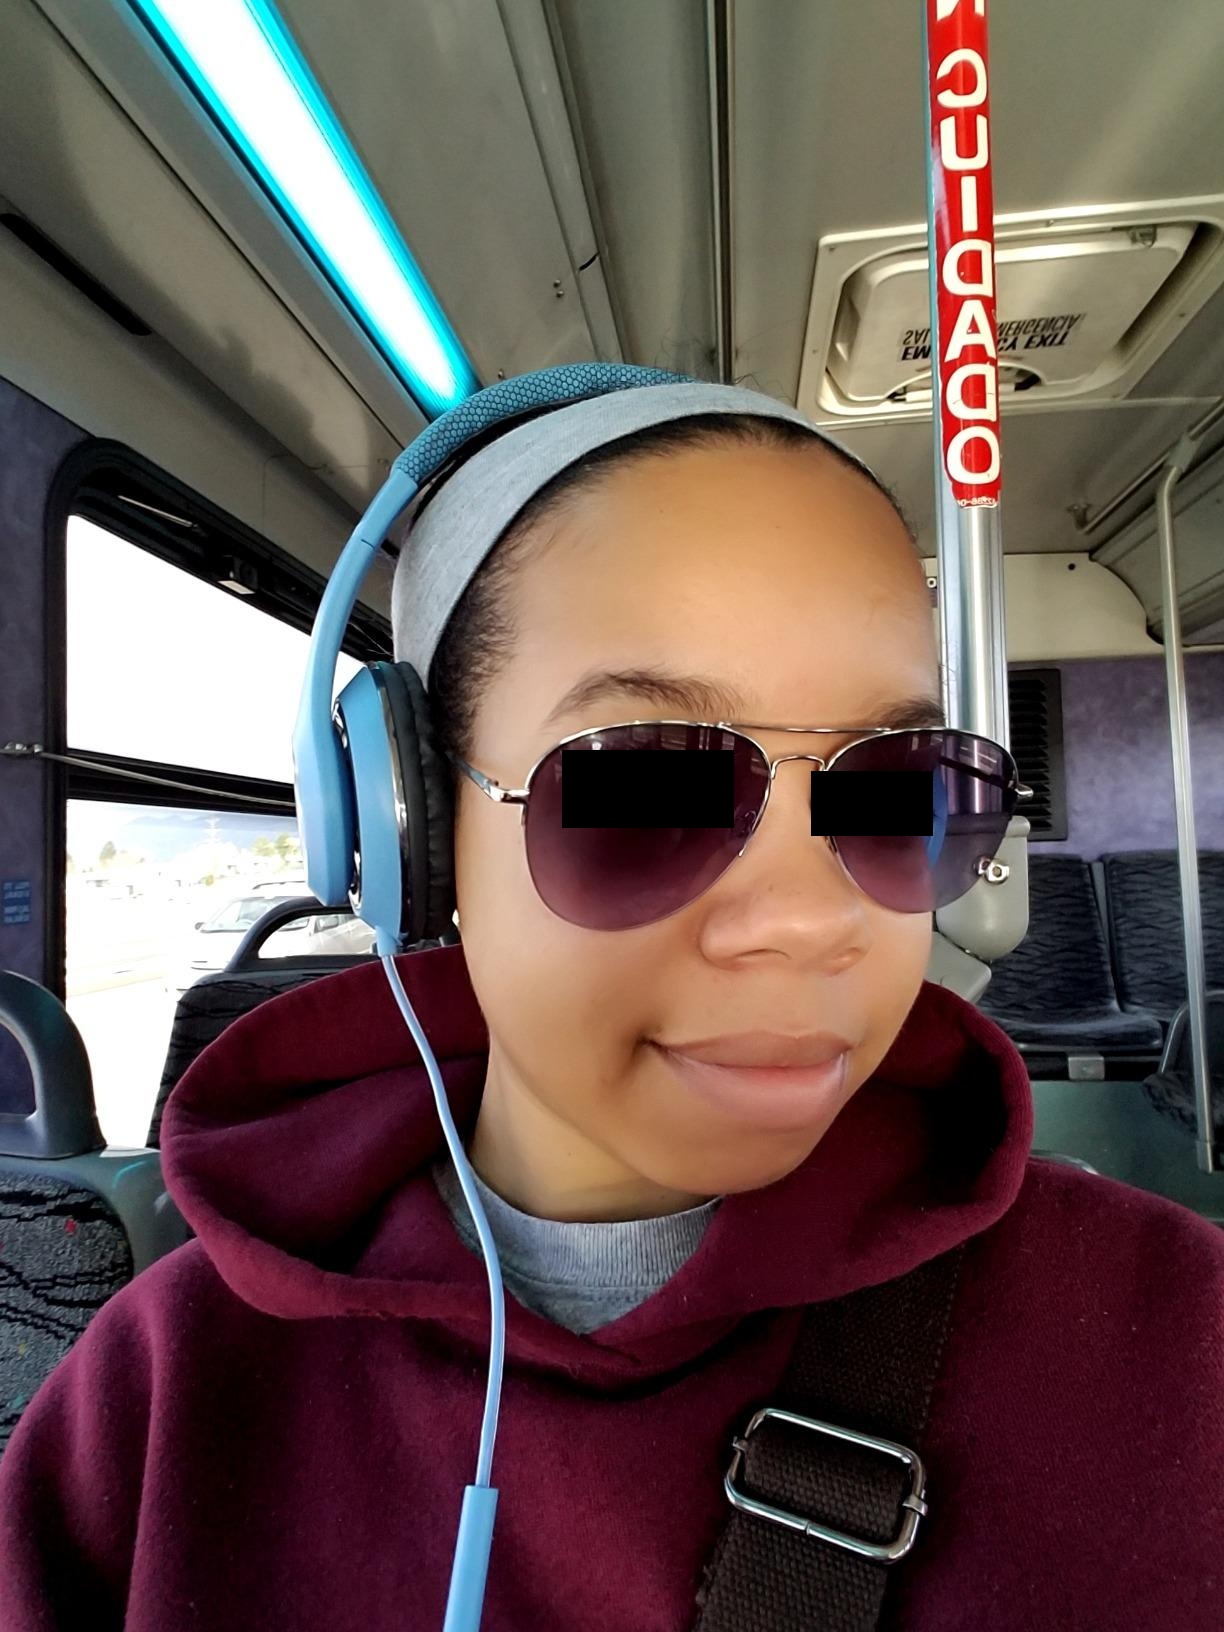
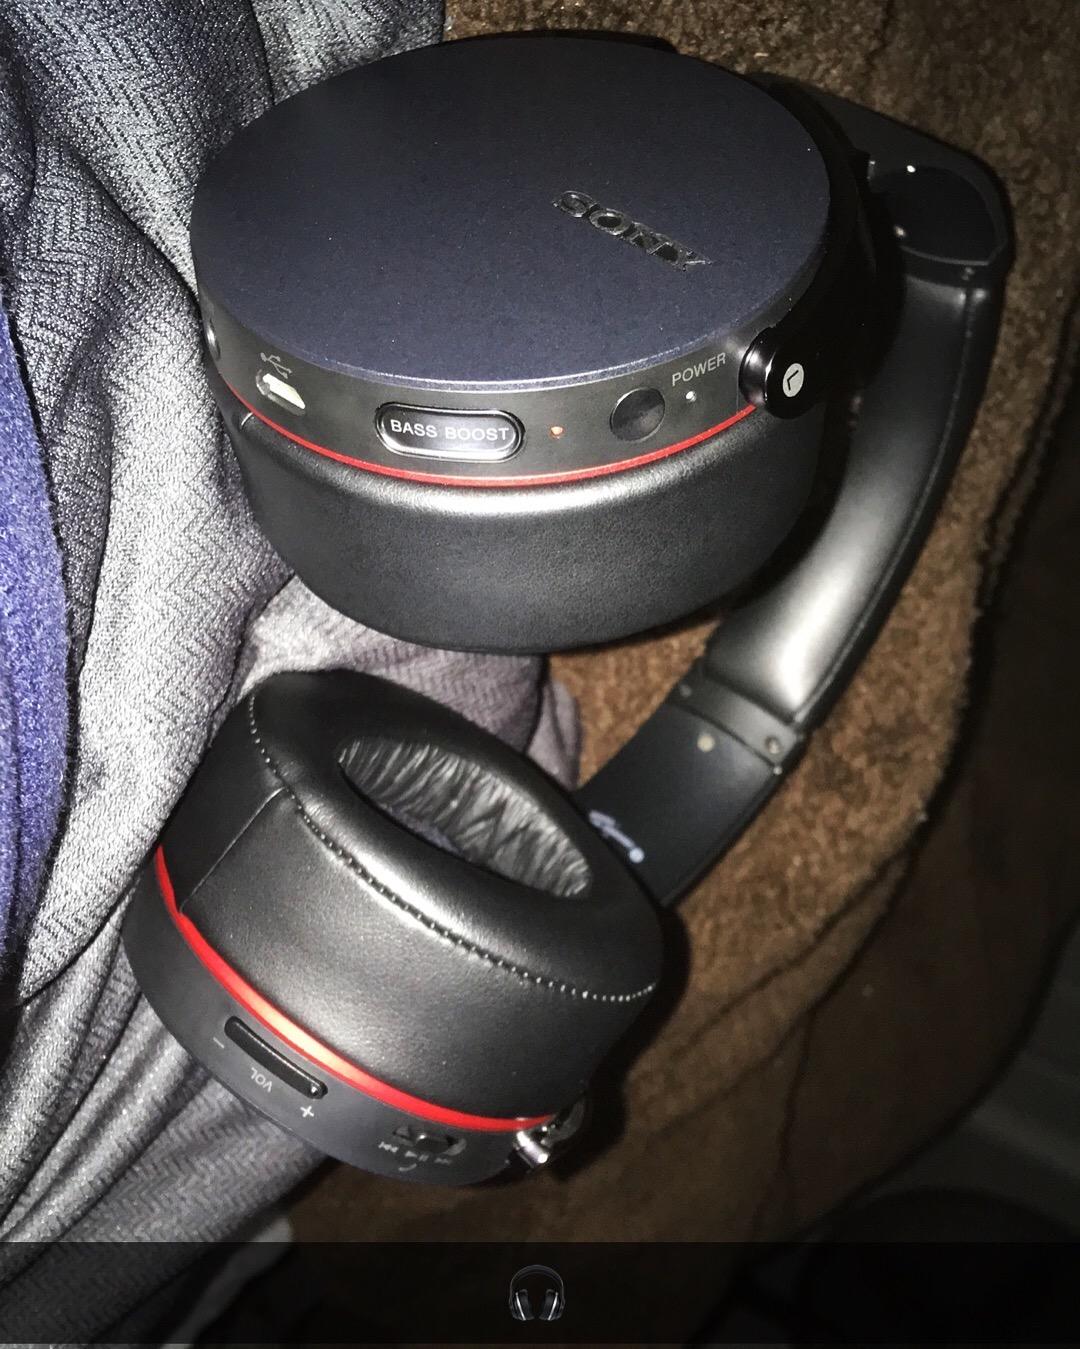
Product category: headphones
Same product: no